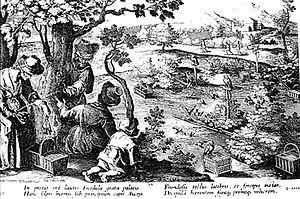
Chasse de la grive à la glue
Un appeau est un instrument utilisé à la chasse pour produire un son ou un bruit particulier attirant les oiseaux ou le gibier. Il est aussi nommé chilet ou pipeau par déformation du fait de sa similitude de construction.
La chasse à la glu ou gluau est une technique de capture traditionnelle utilisée dans la région méditerranéenne, en Espagne et en France notamment, qui consiste à enduire de glu des branches d'arbres afin d'immobiliser les oiseaux s'y posant, pour en faire des appelants.